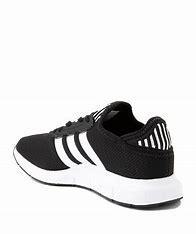
Brand: Adidas
Model: Swift Run X